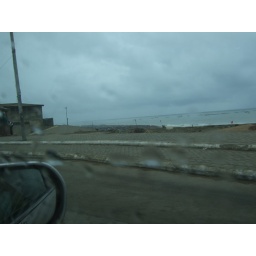
those black specs in the water are fishing boats... and down the middle of the pic is actually some kind of fishing village